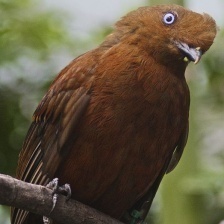
Species: COCK OF THE  ROCK
Scientific name: RUPICOLA